Qiandongnan Miao and Dong Autonomous Prefecture

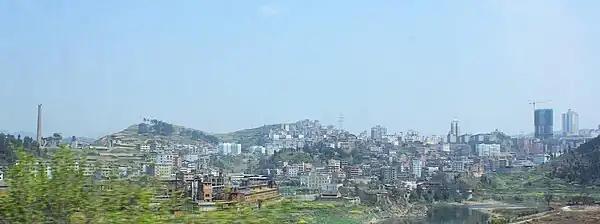
Panoramio of Kaili, the prefectural capital

The prefecture is subdivided into 16 county-level divisions: 1 county-level city and 15 counties.